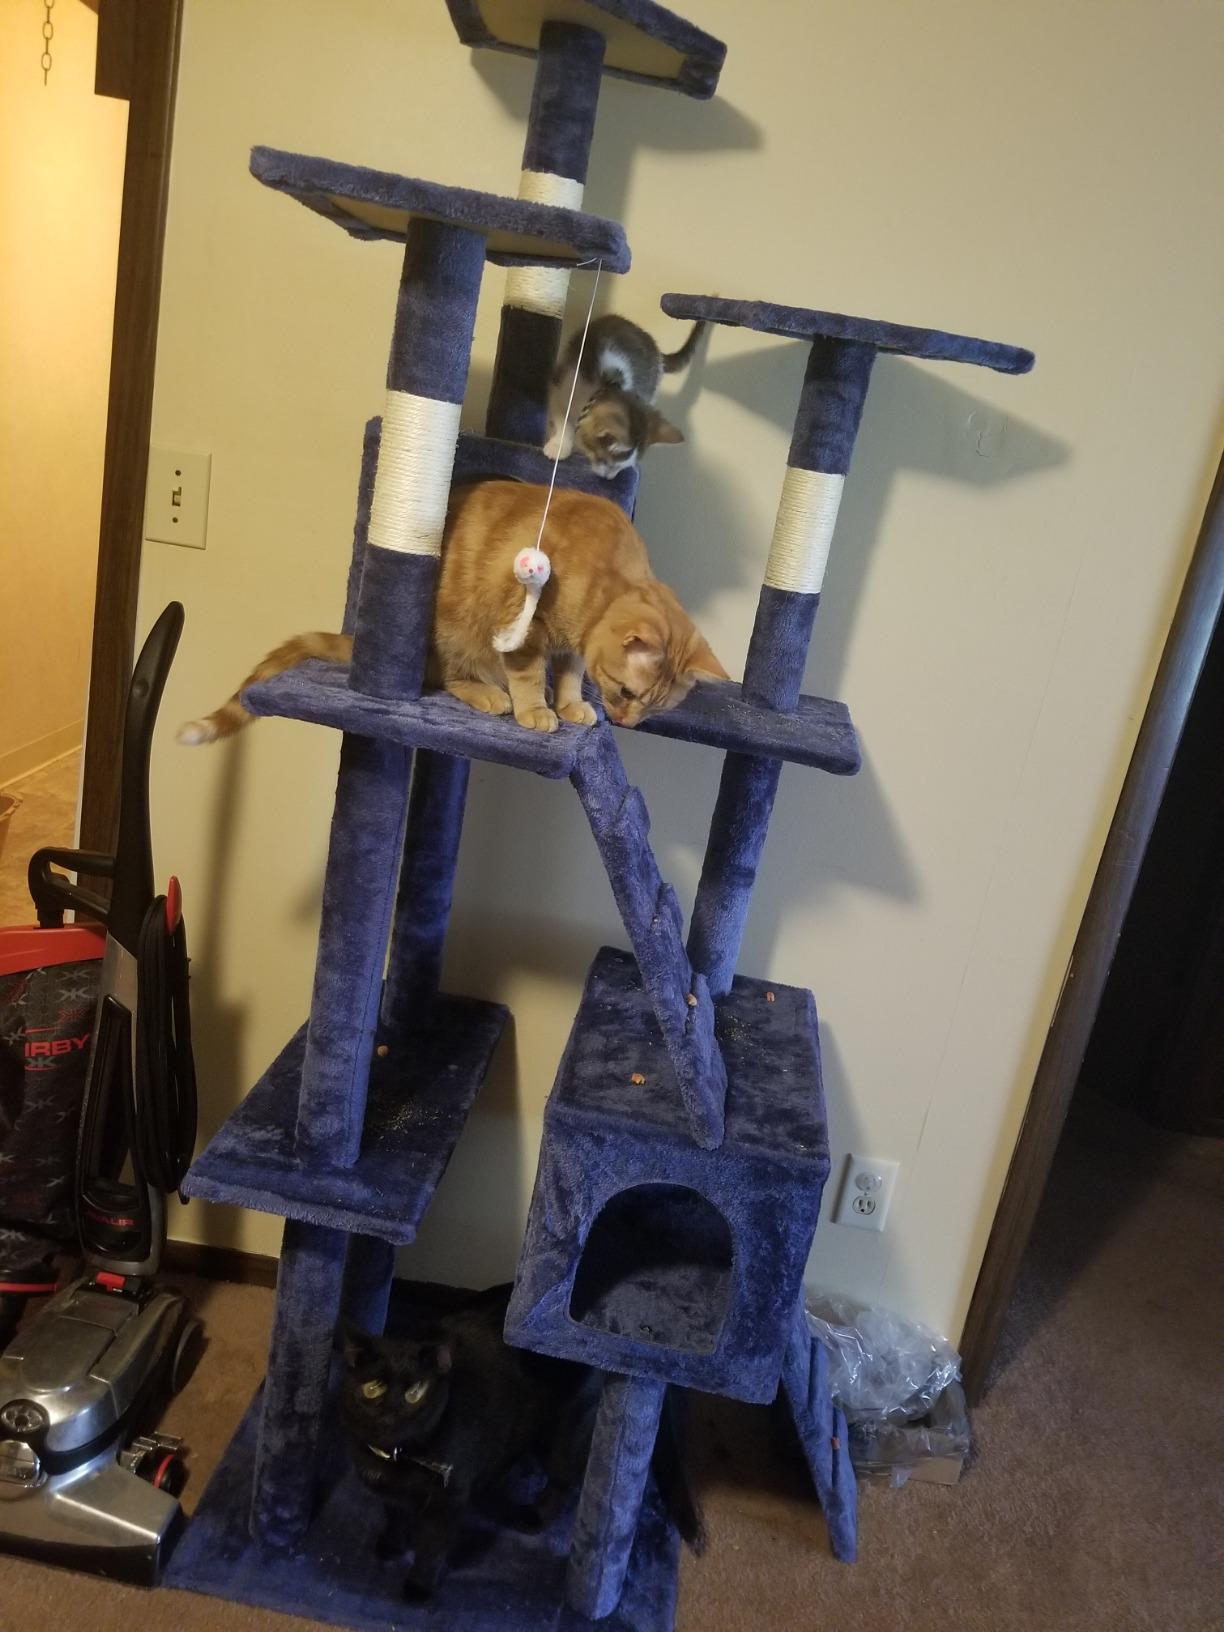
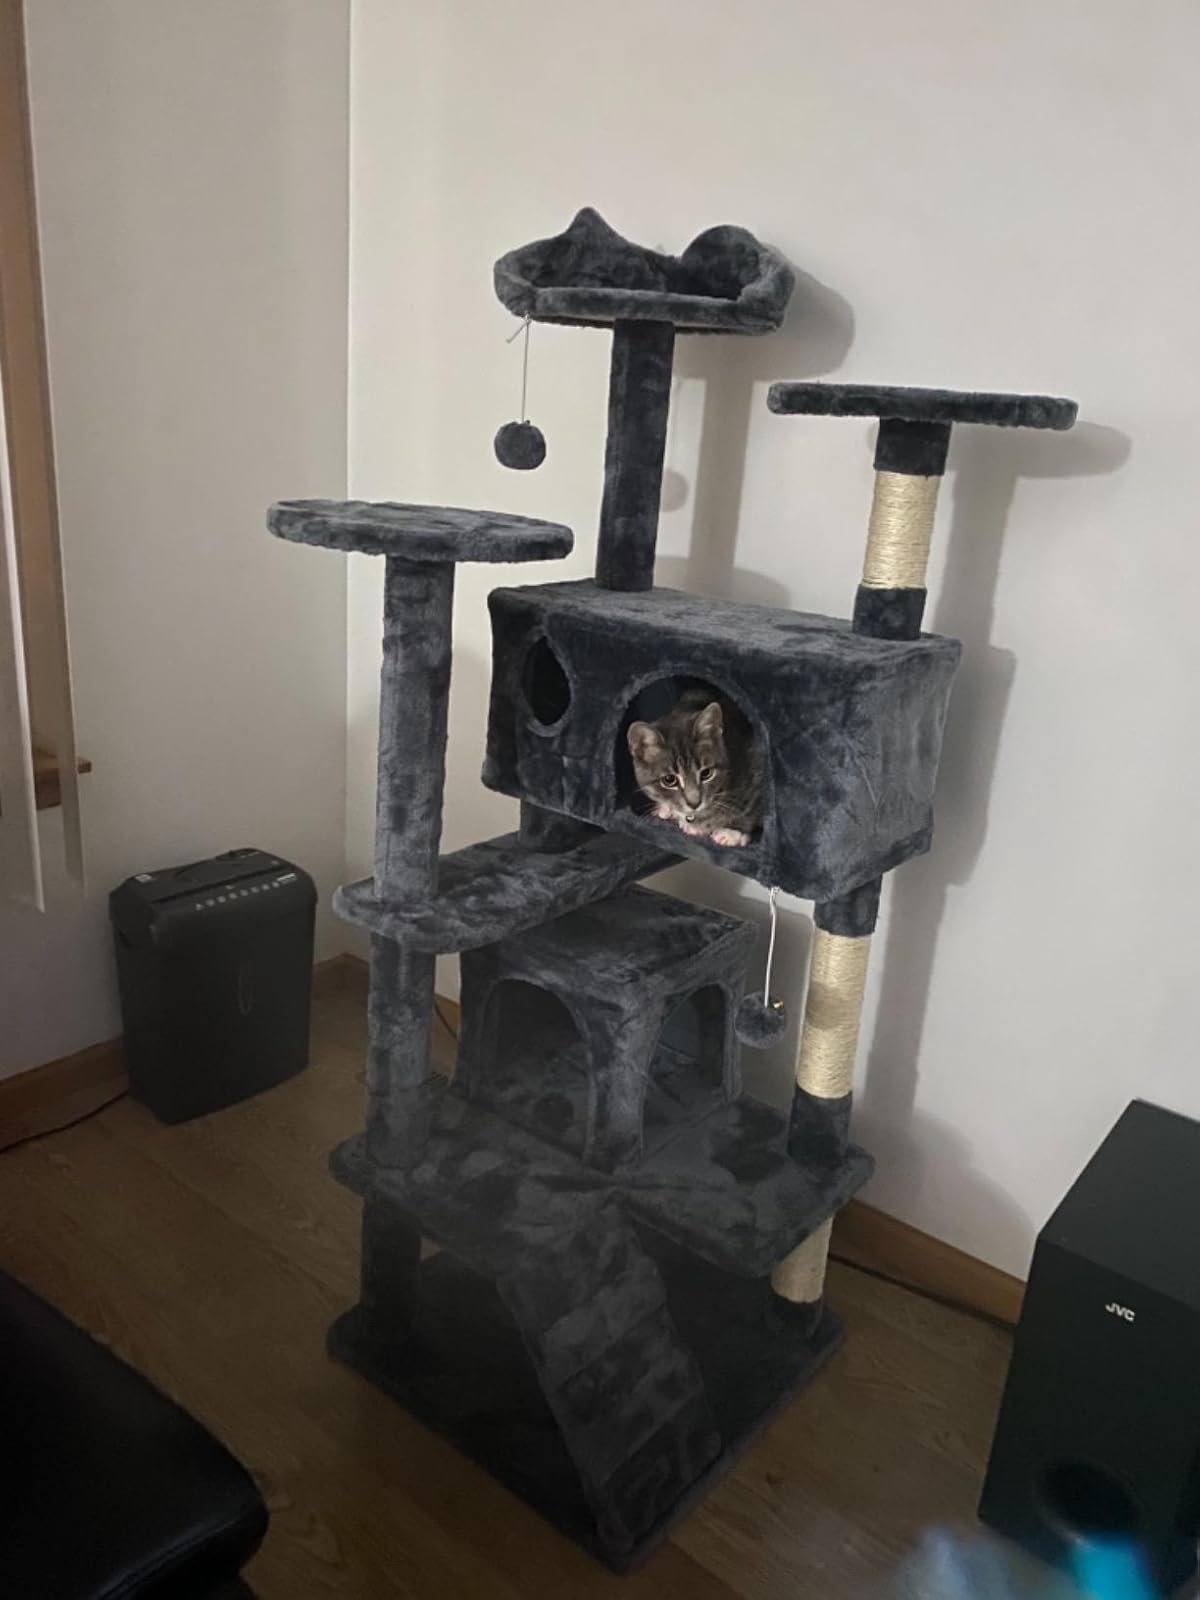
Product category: items_cat tree
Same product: no